Bradley Smith (motorcyclist)

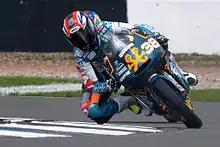
Smith at the 2009 British Grand Prix

For the 2009 season, Smith signed for Jorge Martínez's Bancaja Aspar Team to continue to ride an Aprilia, alongside Julian Simon. The deal also included an option to race in 250s for the team in 2010. Smith had almost signed for the team in 2008, before signing for Polarisworld.